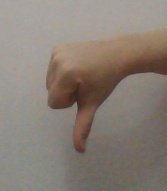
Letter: waw